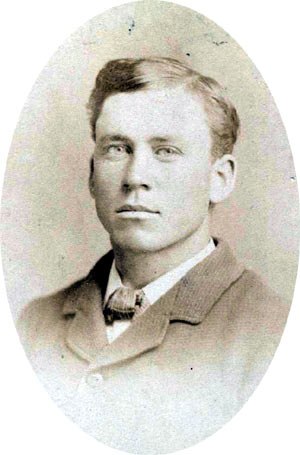
Almanzo Wilder
Portræt af Almanzo Wilder
Almanzo James Wilder var Laura Ingalls Wilders mand og far til Rose Wilder Lane, begge amerikanske forfattere.. I Lauras 2. bind, Drengen og gården, optræder Almanzo i stedet for Laura selv som hovedperson.